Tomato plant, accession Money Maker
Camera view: tilt-top (135 deg); turntable rotation: 0 degrees
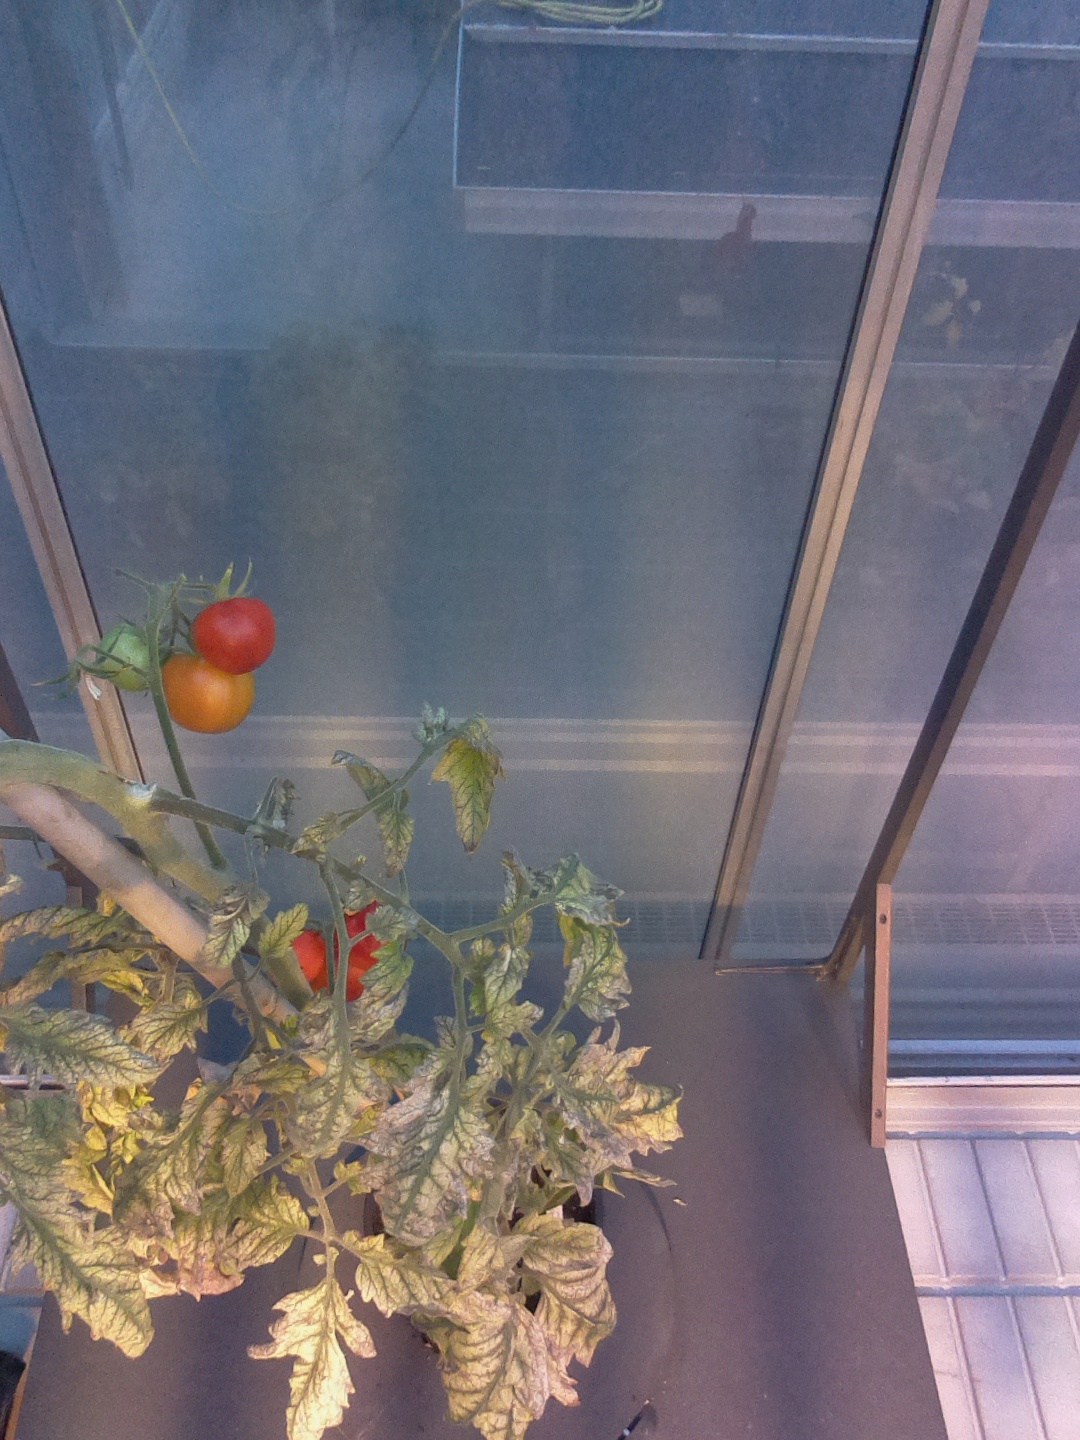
BBCH growth stage 89: 90%-100% of fruits show typical fully ripe color